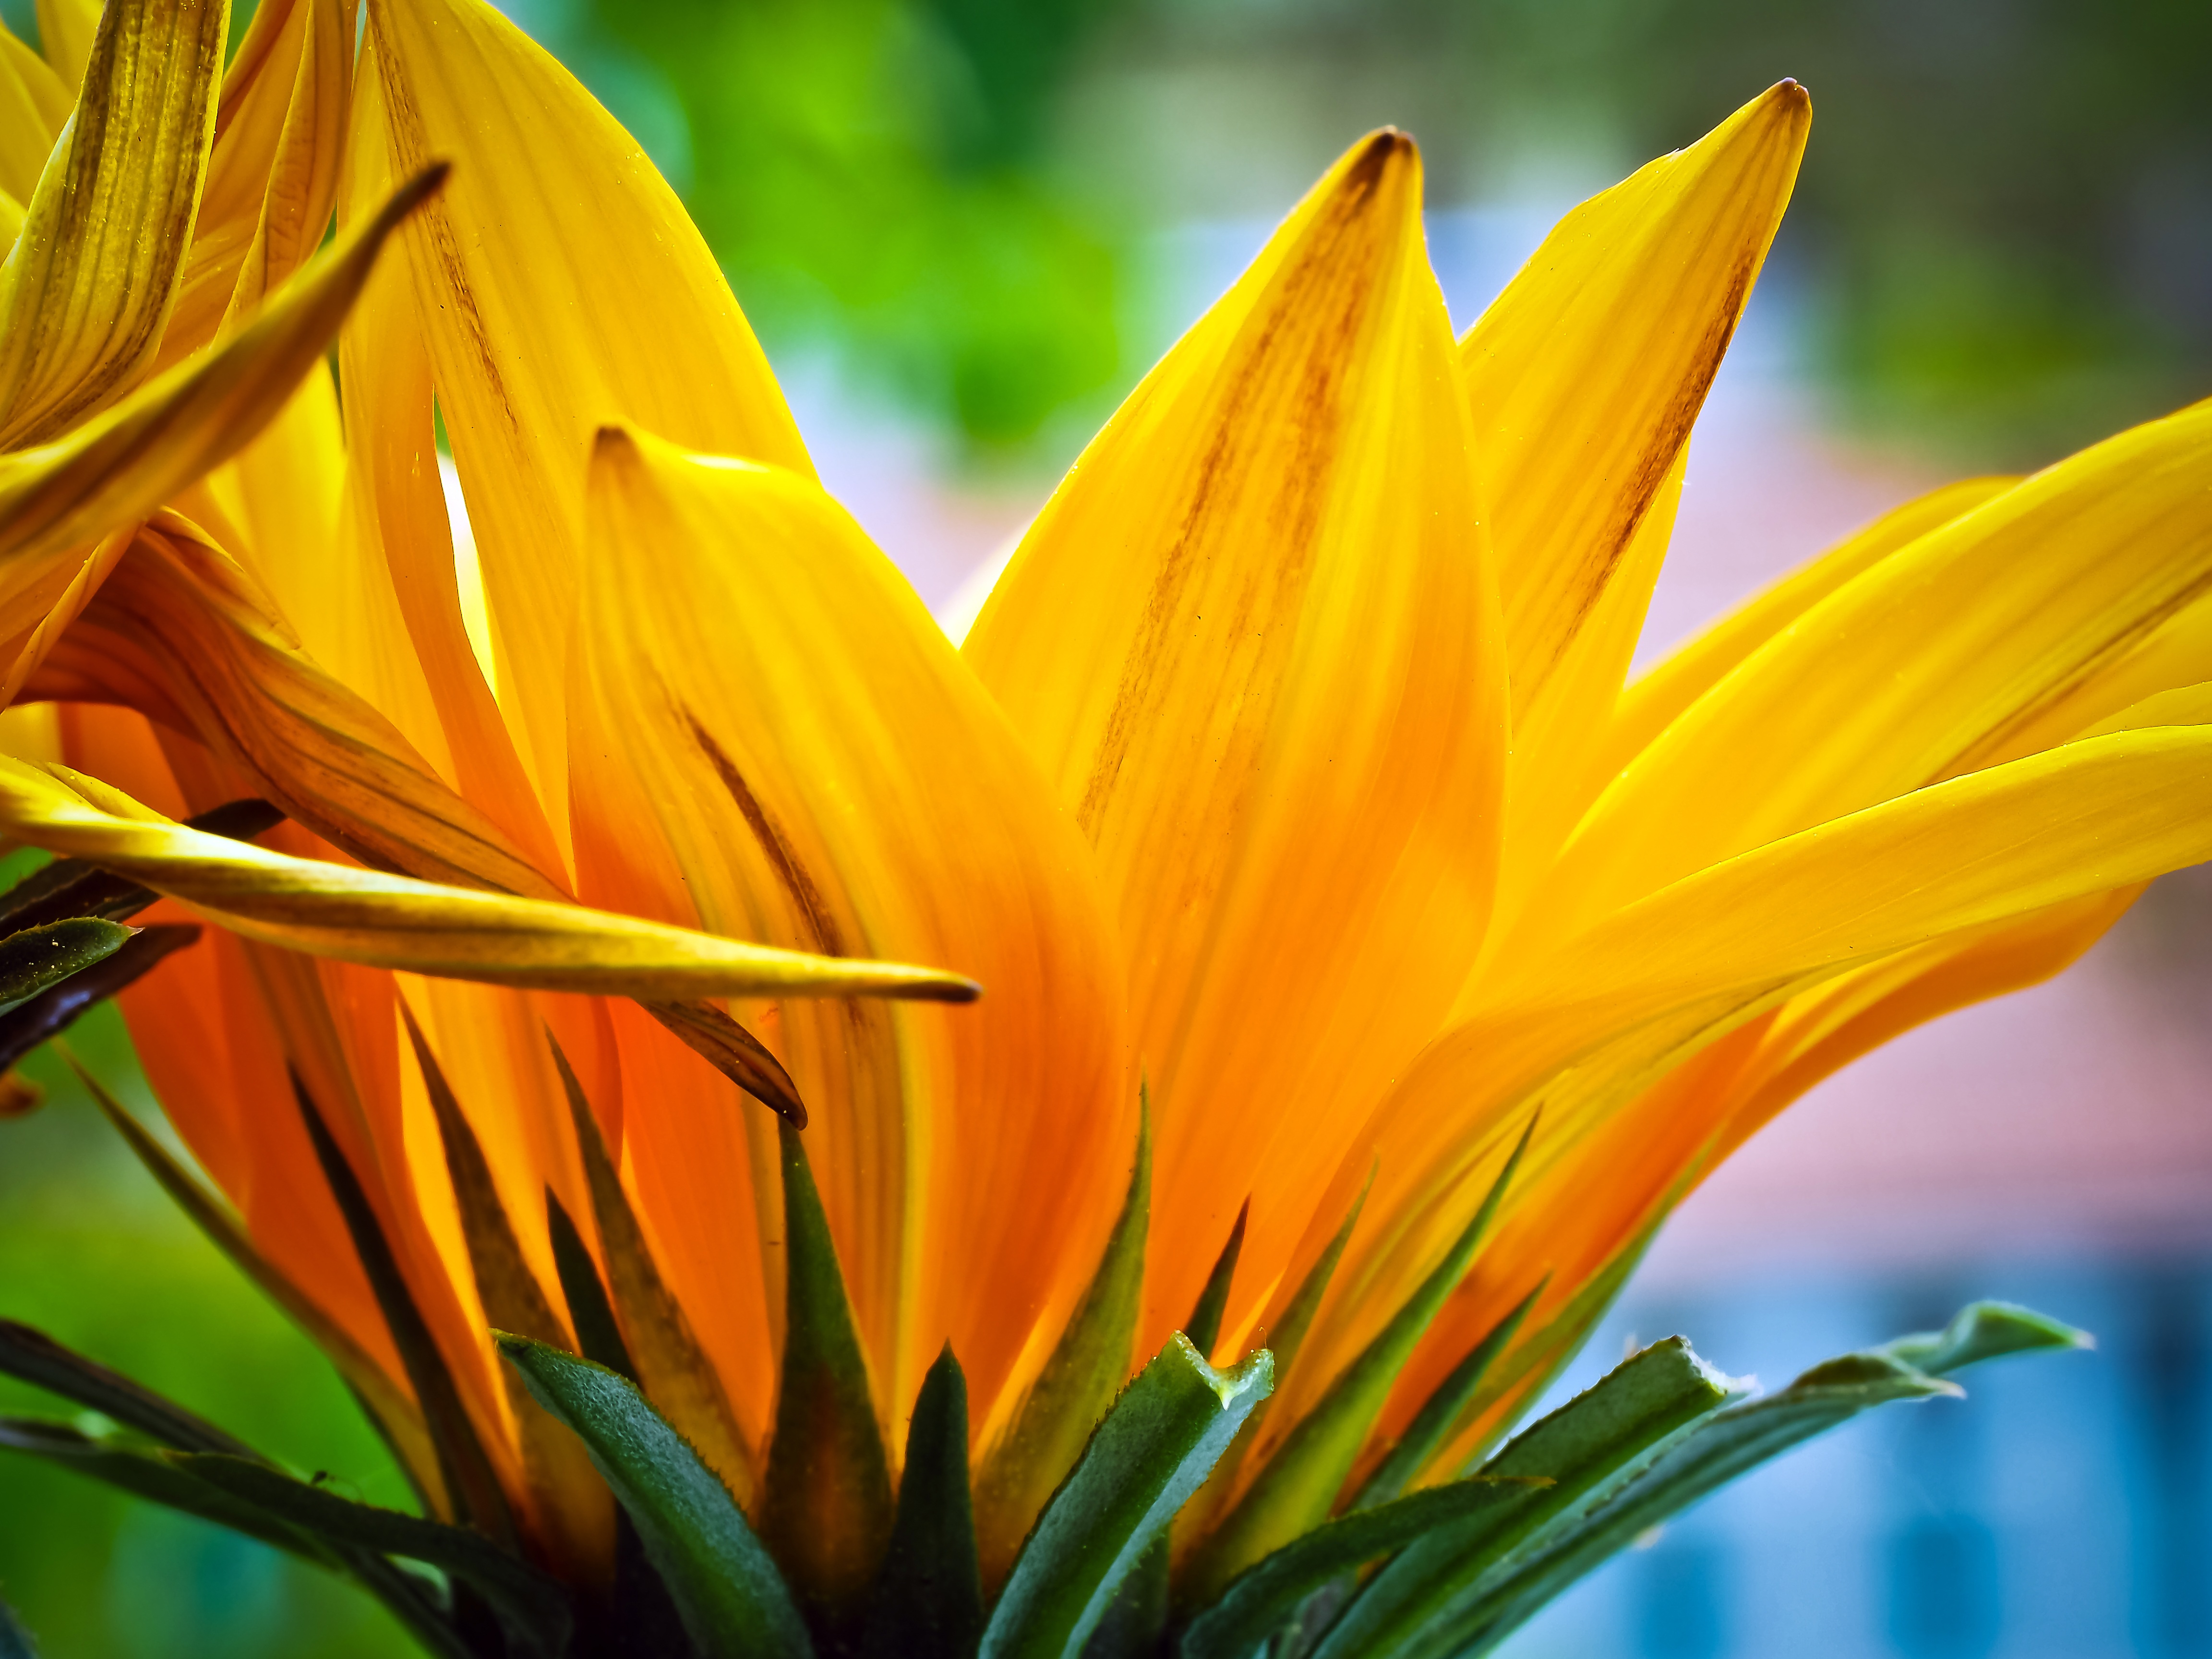
nature, grass, blossom, plant, photography, sunlight, leaf, flower, petal, bloom, spring, green, color, macro, botany, colorful, yellow, garden, close, flora, sunflower, wildflower, close up, seeds, bright, flower garden, gorgeous, macro photography, ornamental plant, flowering plant, daisy family, succulent plant, ice plant, yellow ice plant, plant stem, land plant